Michael Goblet d'Alviella

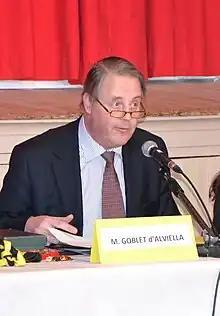
Michael Goblet in 2012

Count Michael Goblet d'Alviella is a Belgian liberal politician, counsel-general, and mayor of Court-Saint-Étienne. He is a son of Jean Goblet d'Alviella and his wife, June Dierdre Corfield. He is the grandson of Sir Conrad Laurence Corfield.